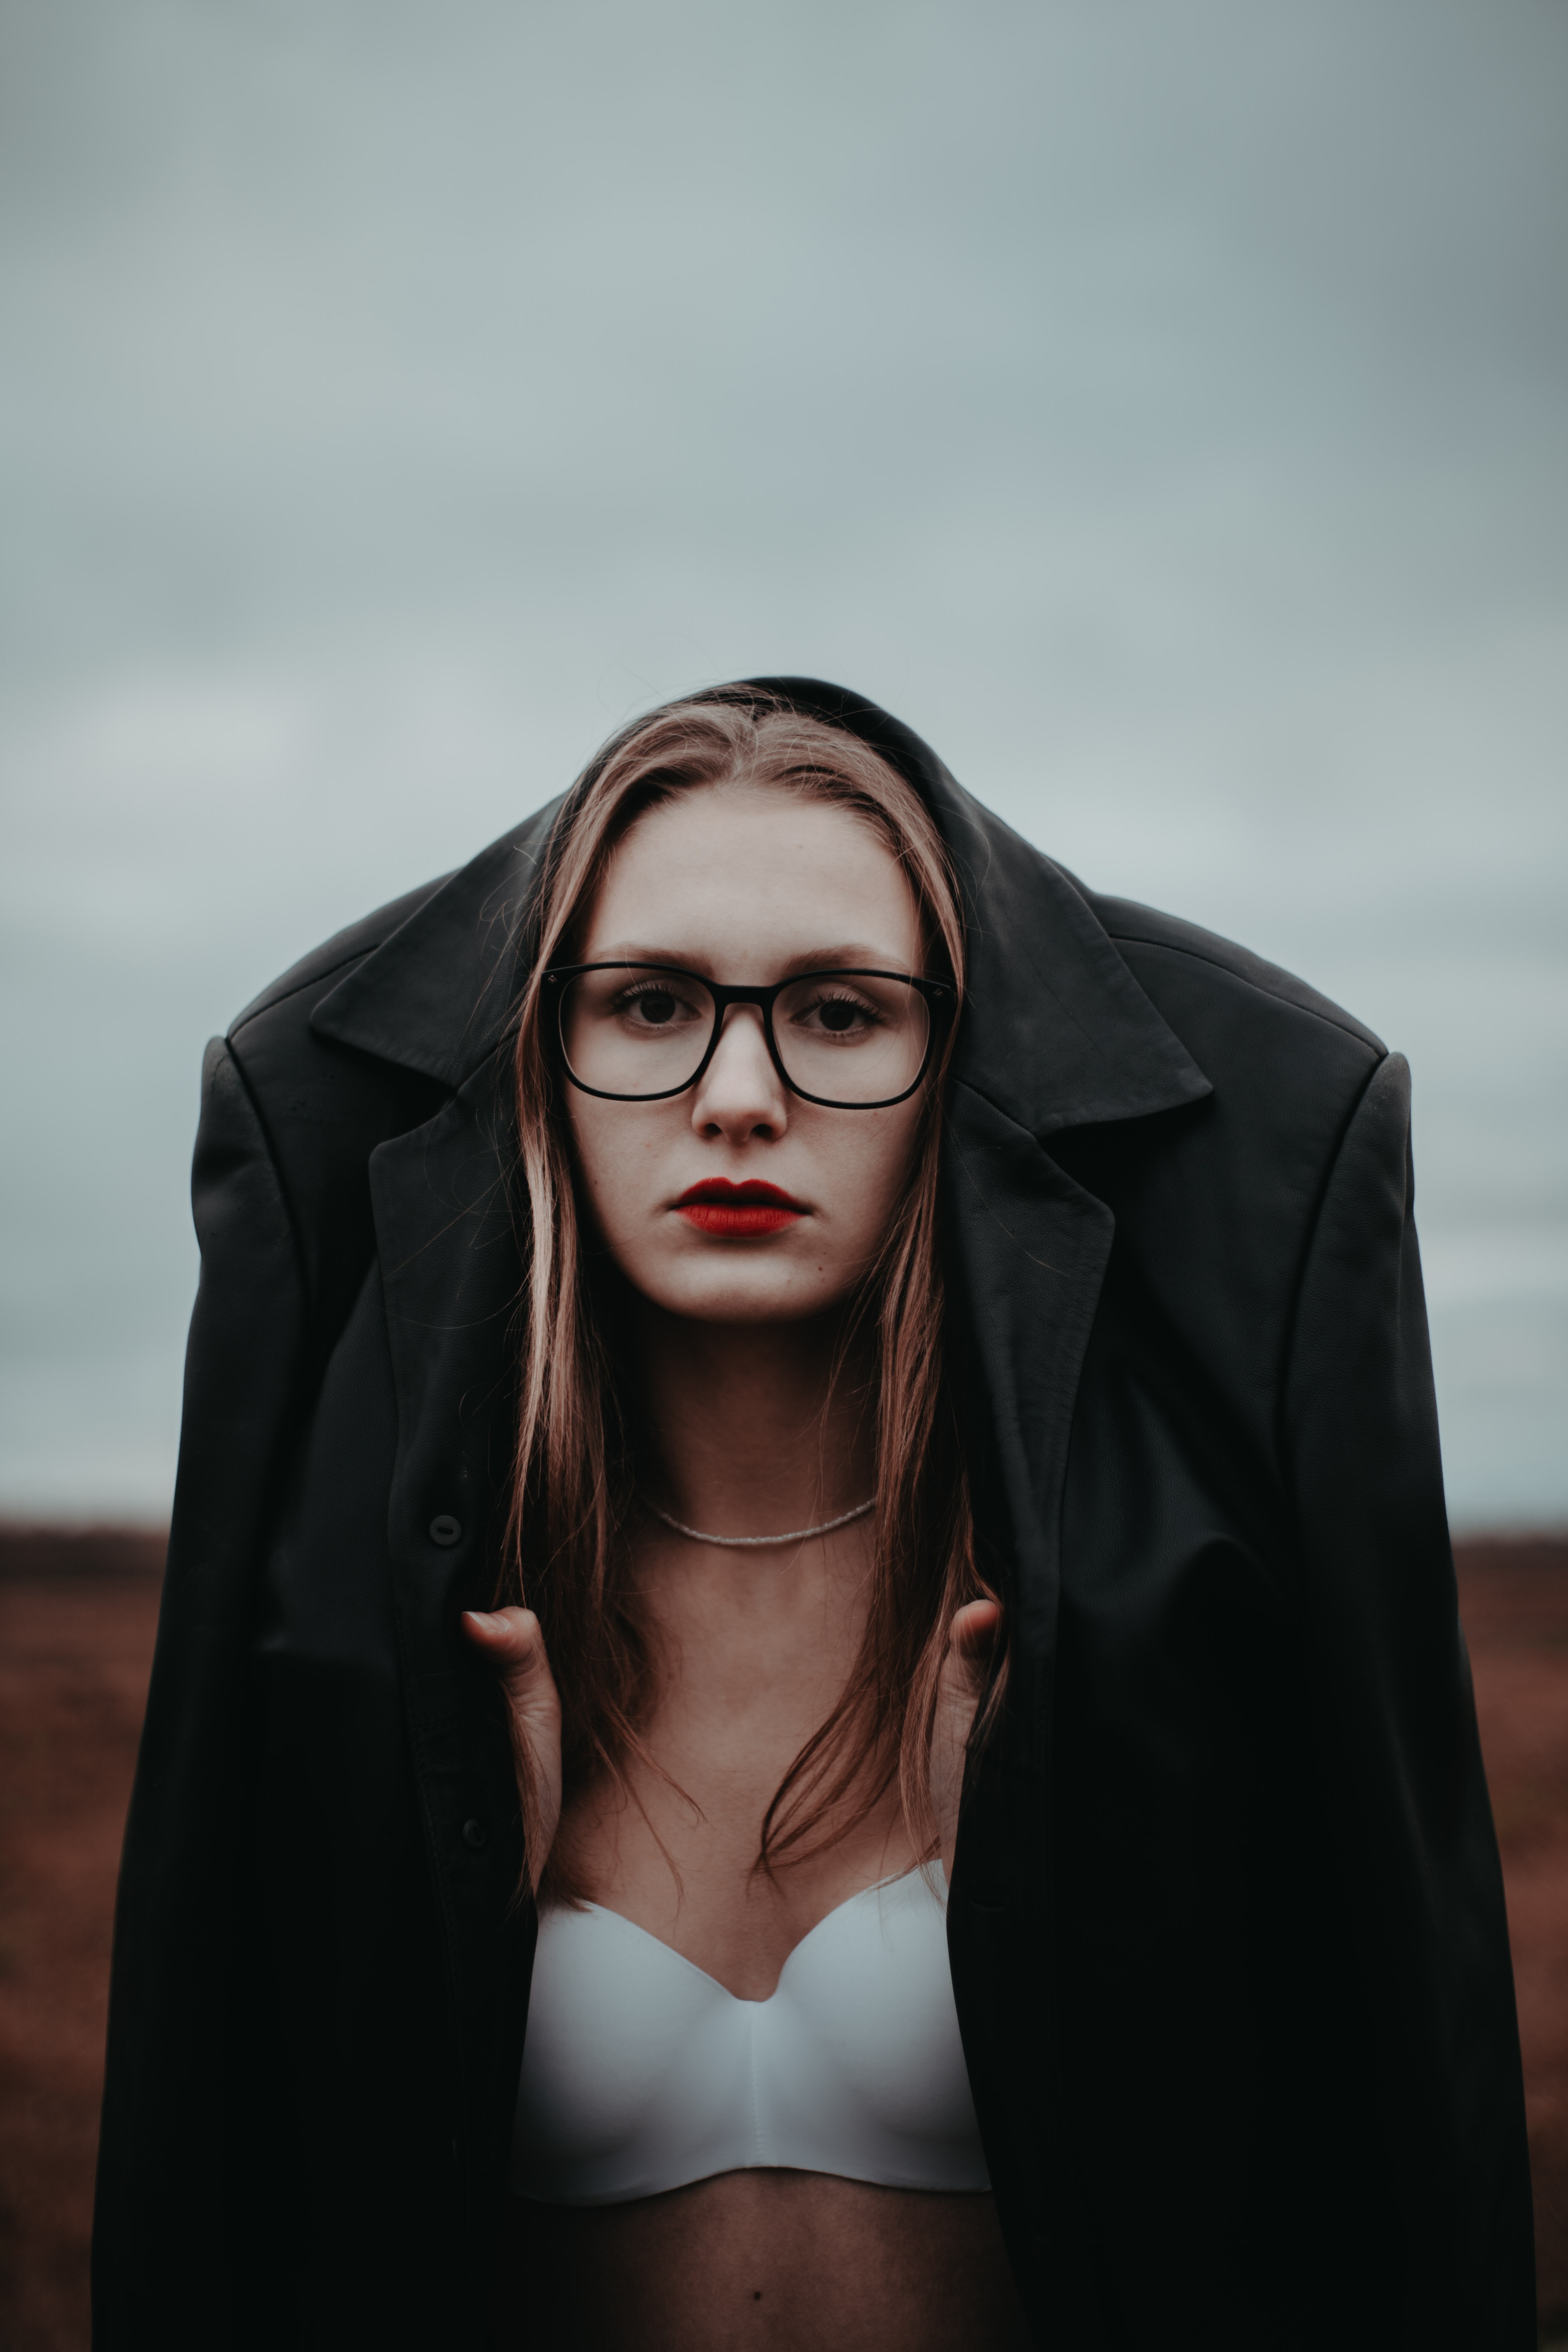
woman, lip, shoulder, vision care, flash photography, gesture, grey, eyewear, happy, cloud, black hair, fashion design, long hair, fashion model, formal wear, art, brown hair, brassiere, sitting, street fashion, darkness, chest, sky, jewellery, fictional character, portrait photography, costume, landscape, portrait, undergarment, photo shoot, model, illustration